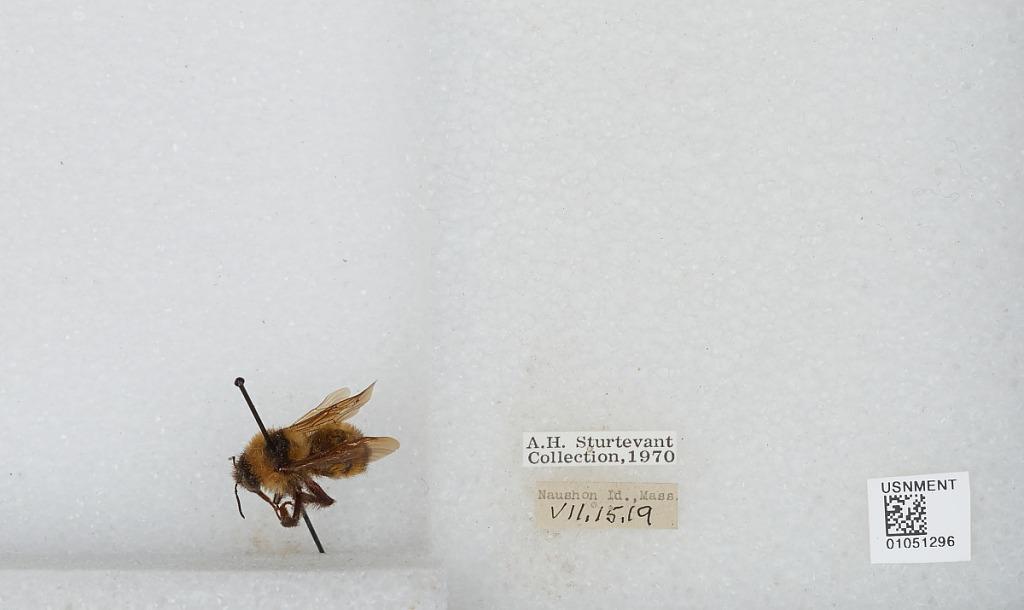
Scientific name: Bombus sp.
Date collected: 1919-7-15
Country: United States
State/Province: Massachusetts
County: Dukes
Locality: Naushon Island
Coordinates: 41.4833, -70.7583